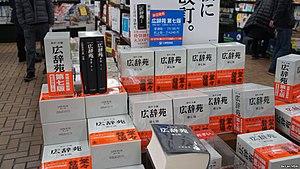
Le Kōjien est un dictionnaire japonais publié pour la première fois par Iwanami Shoten en 1955. De nombreux locuteurs natifs du japonais considèrent le Kōjien comme le dictionnaire de référence, et des éditoriaux de journaux citent ses définitions fréquemment. En 2007, 11 millions d'exemplaires du dictionnaire avaient été vendus.